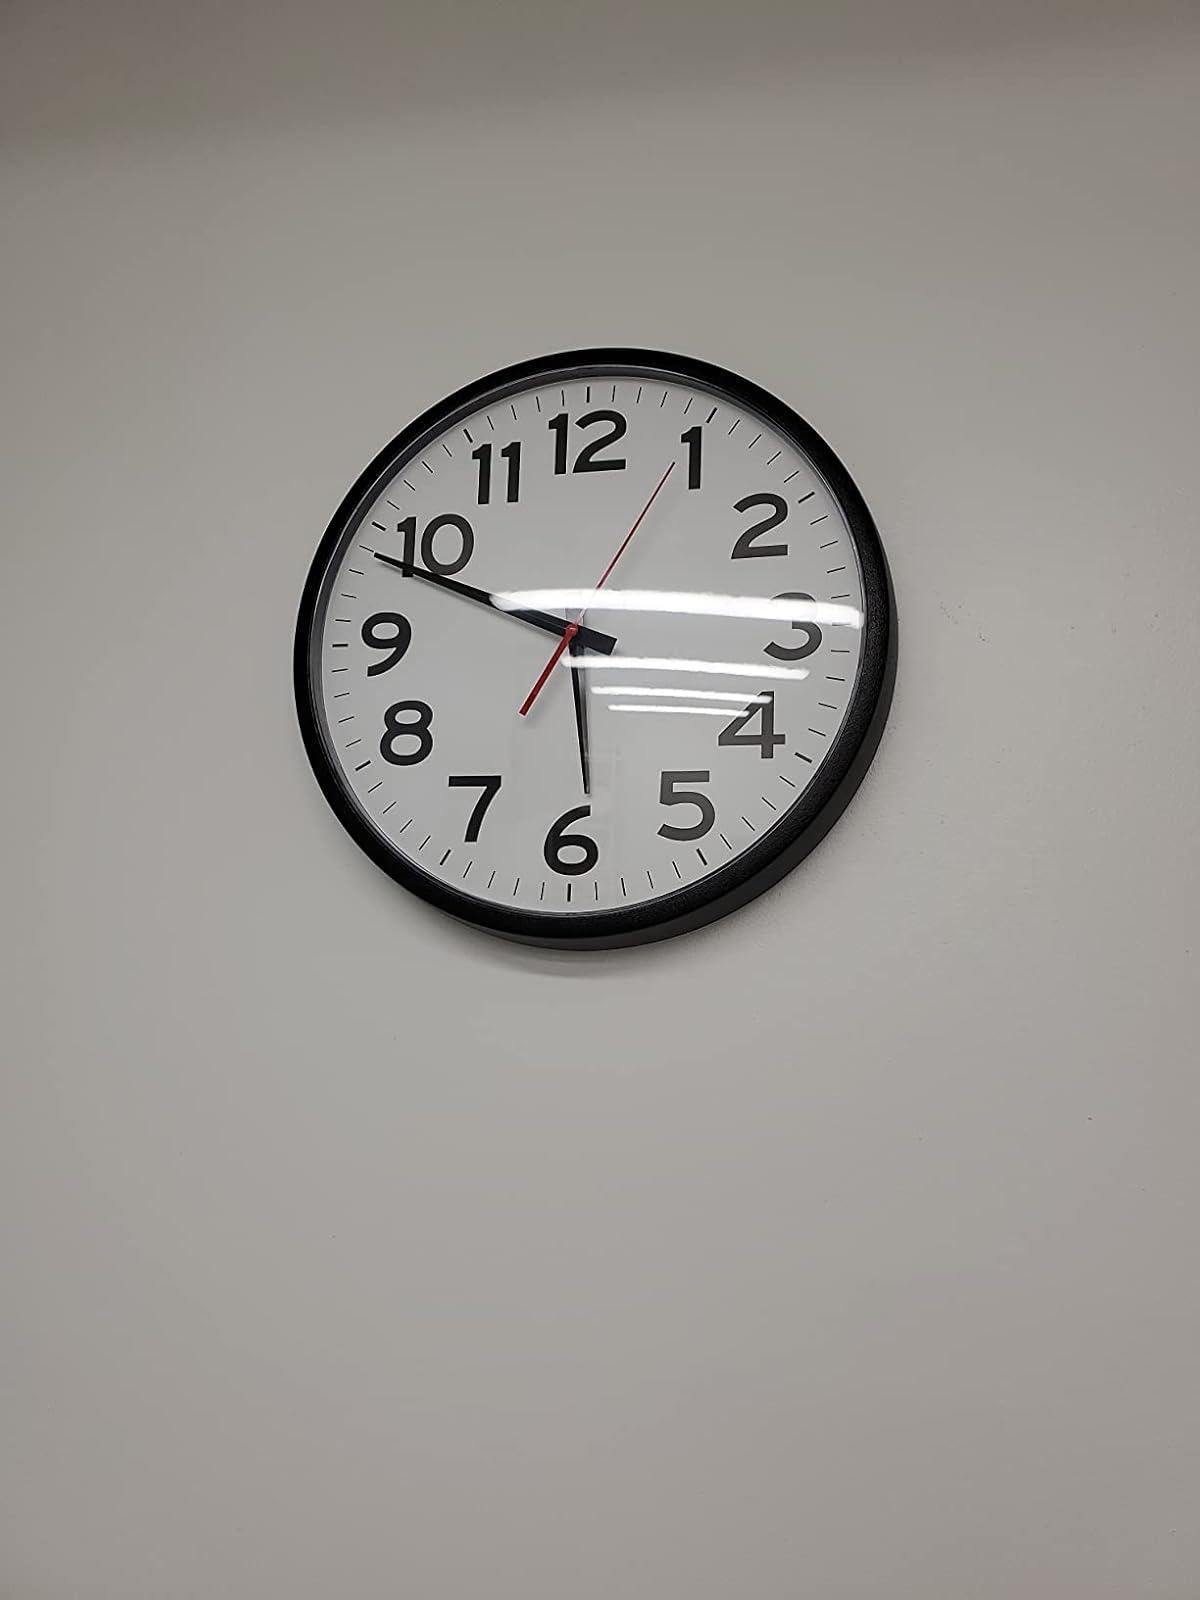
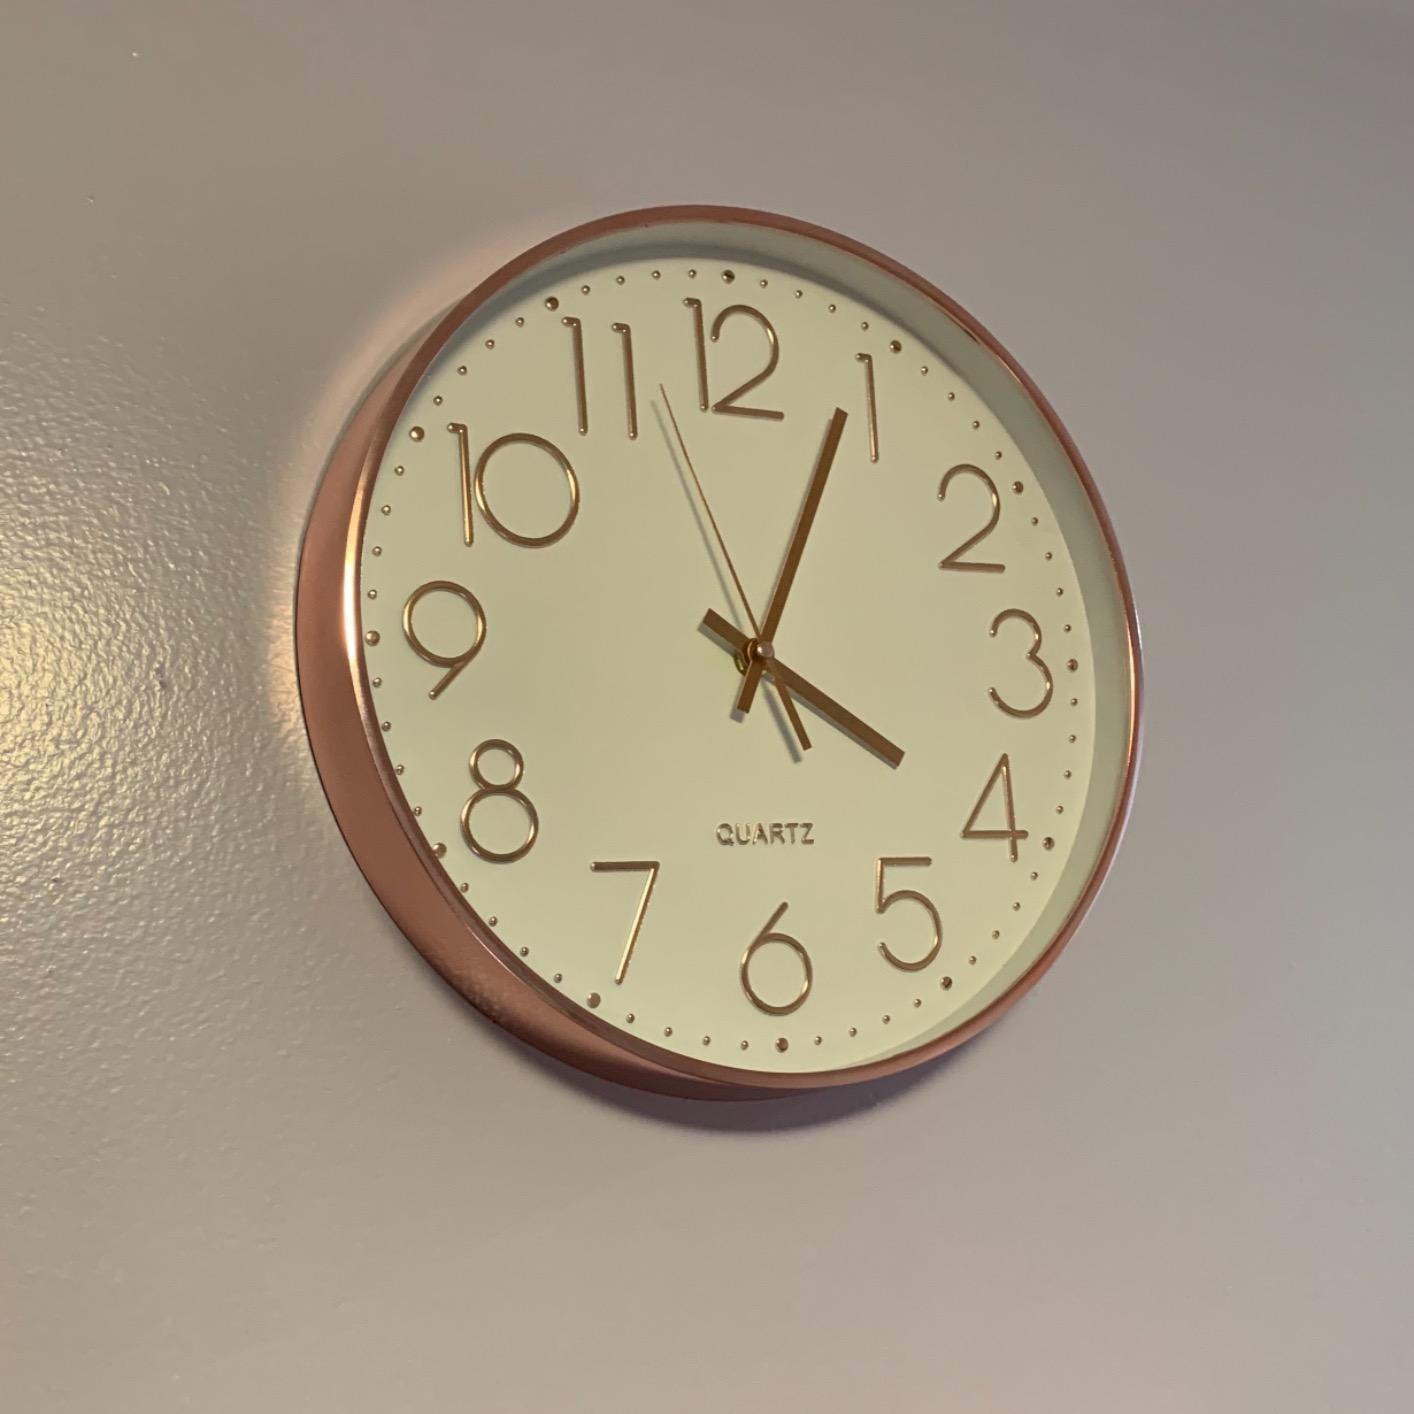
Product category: clock
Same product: no